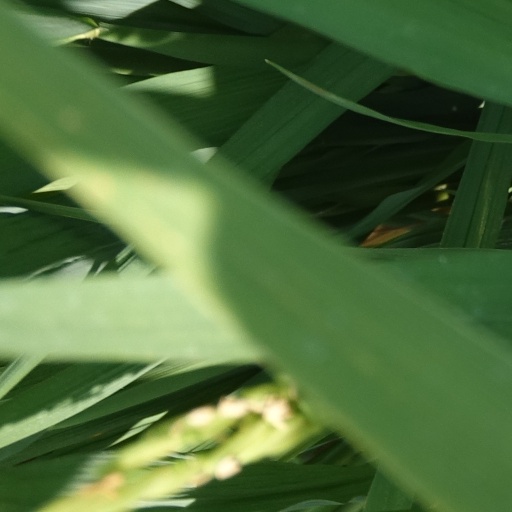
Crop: rice